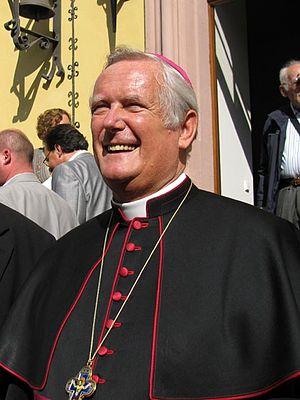
Friedhelm Hofmann, né le 12 mai 1942 à Cologne) est un évêque catholique allemand, évêque de Wurtzbourg de 2004 à 2017.